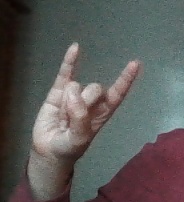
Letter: la